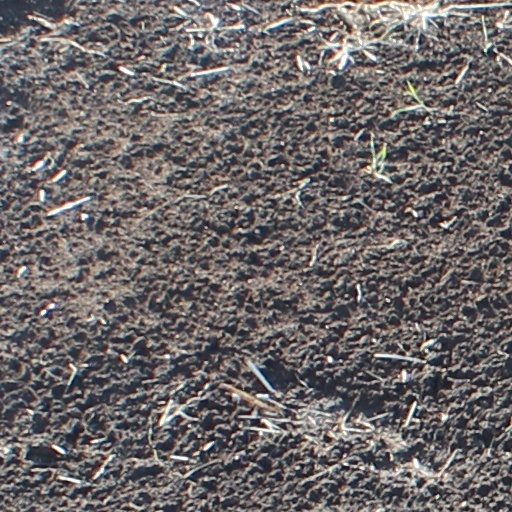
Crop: wheat